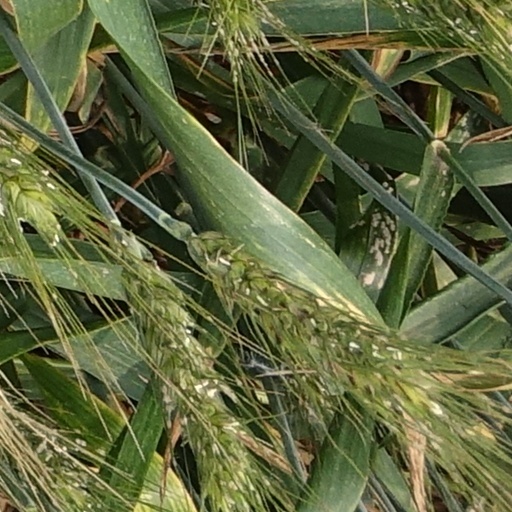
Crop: wheat